Twin Shadow

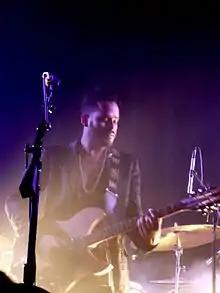
Twin Shadow at Lincoln Hall in Chicago, August 5, 2012

On July 10, 2012, Lewis released his follow-up album, "Confess", which he produced himself. He gained inspiration for the album after being involved in a motorcycle accident in Boston. Two of the album's songs, "Five Seconds" and "Patient", were transformed into a music video saga that drew inspiration from Lewis's 2012 novel, "The Night of the Silver Sun". "The A.V. Club" described the record as "filled with Morrissey-esque yelps and Human League-worthy choruses, [...] Twin Shadow manages to digest his influences rather than simply replicate them. "Confess" retains the humid fog that saturated "Forget", but the instrumentation is brighter, louder, and sharper. Synthesizers punch through the atmosphere, and Lewis' exquisite croon floats above it all."